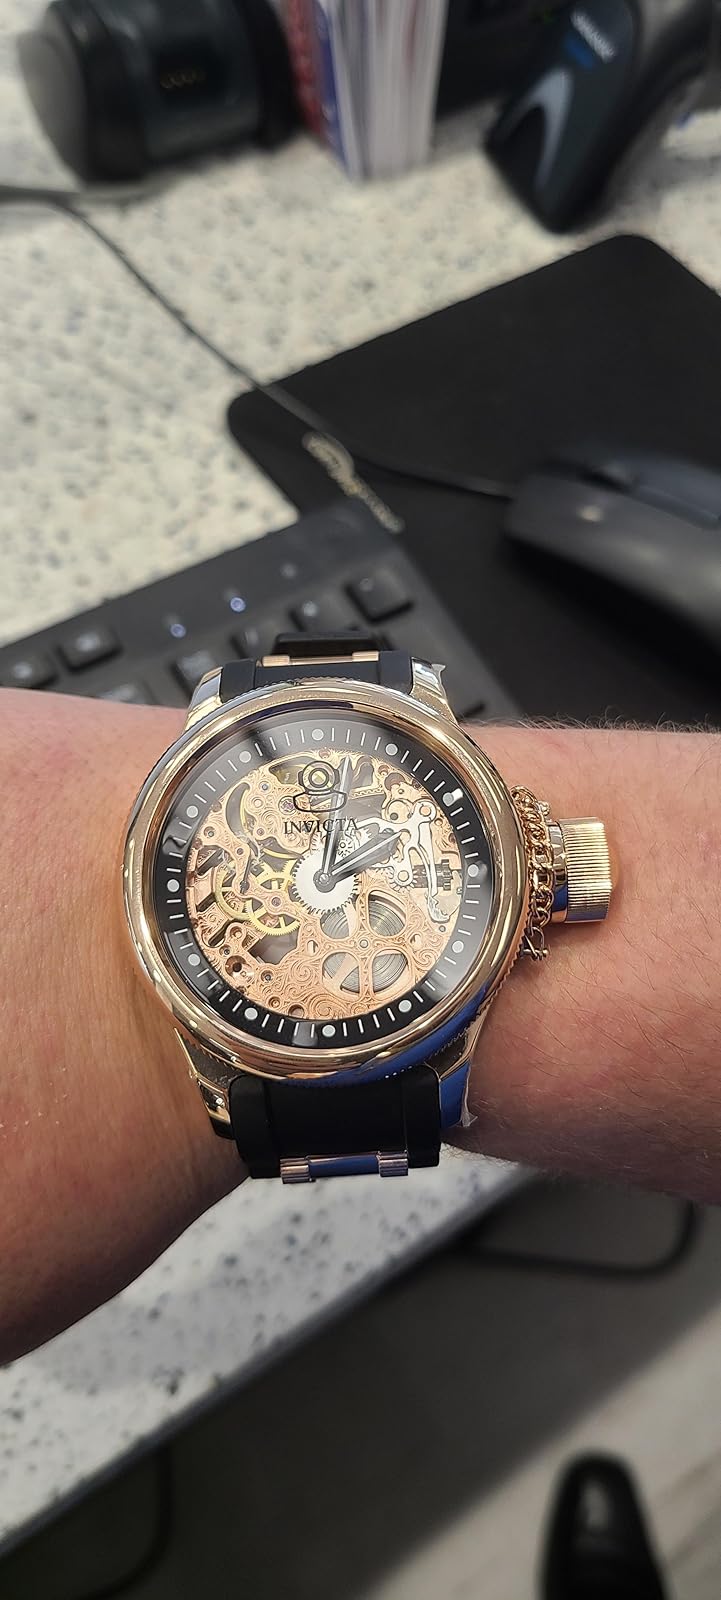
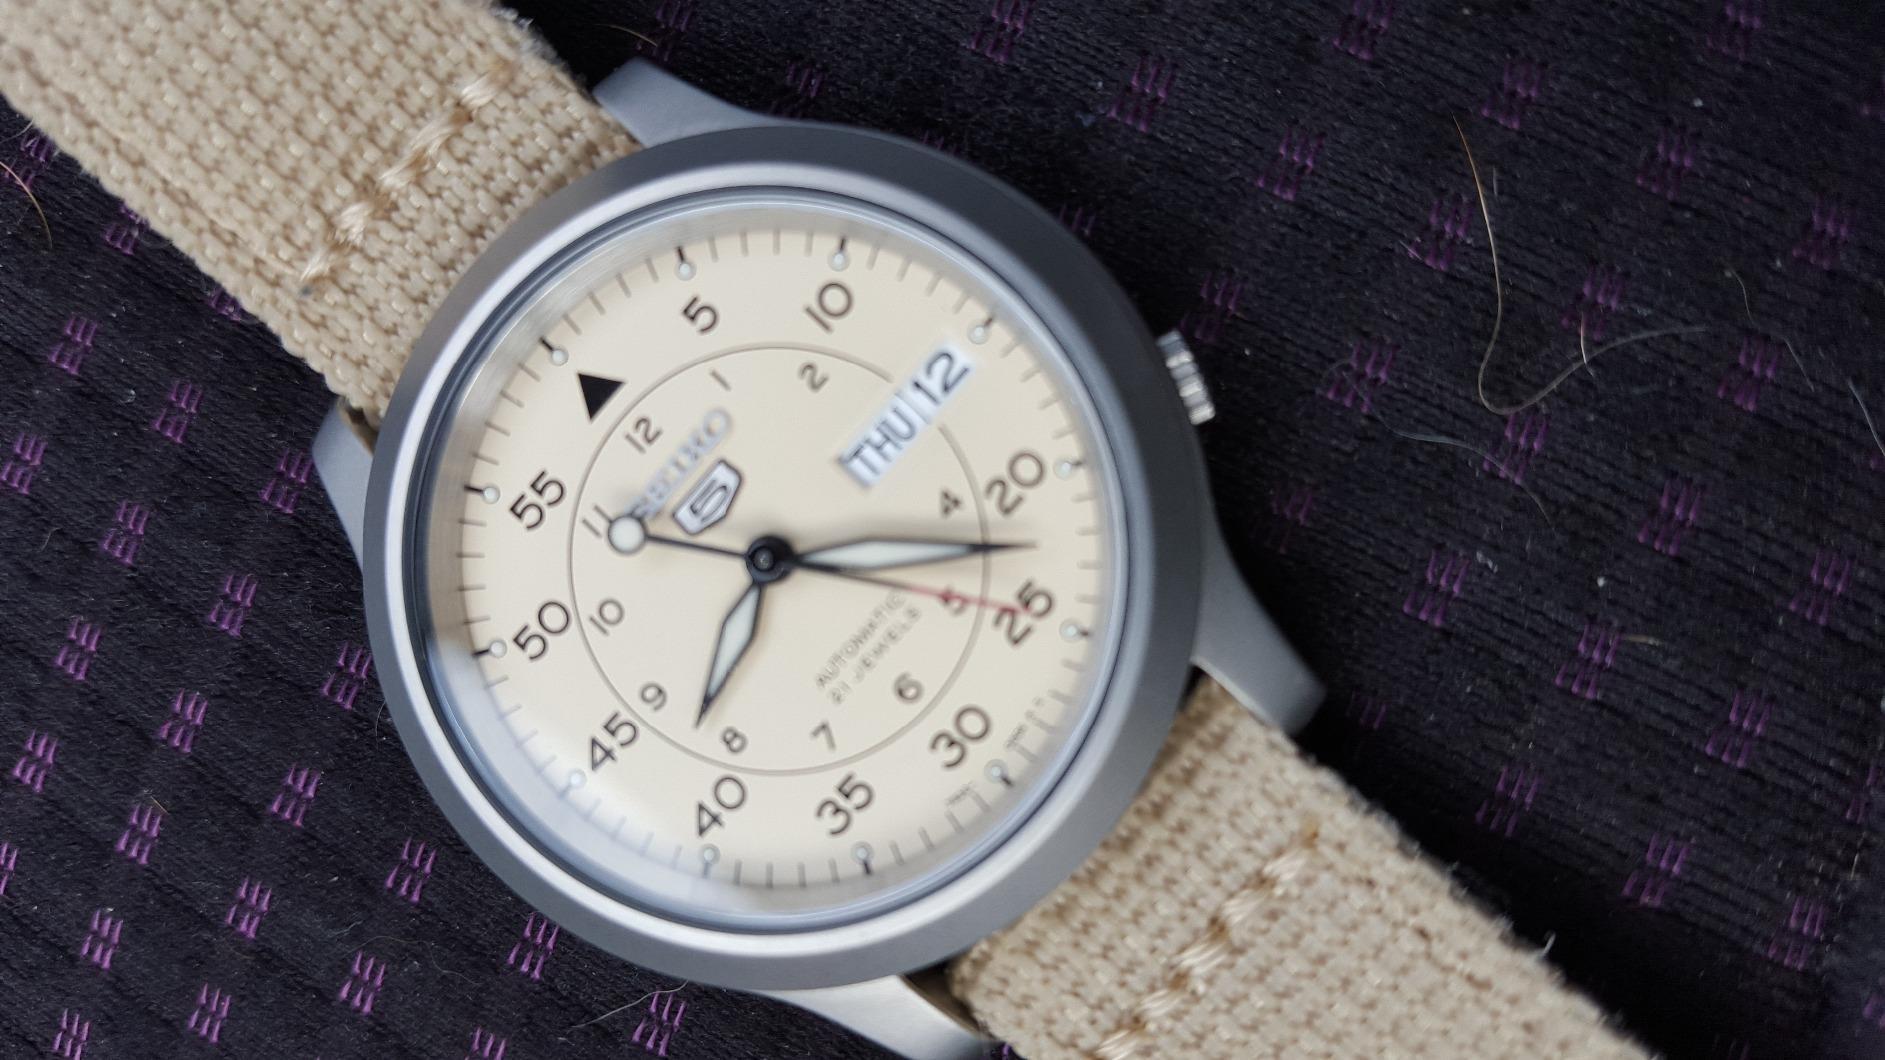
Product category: accessories_watch
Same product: no